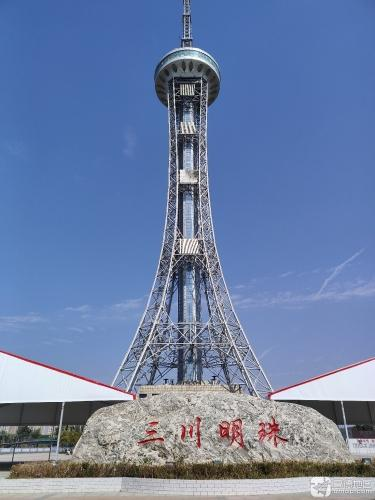
地标名称：周口三川明珠塔
所在城市：周口市·川汇区